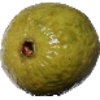
Label: Guava 1